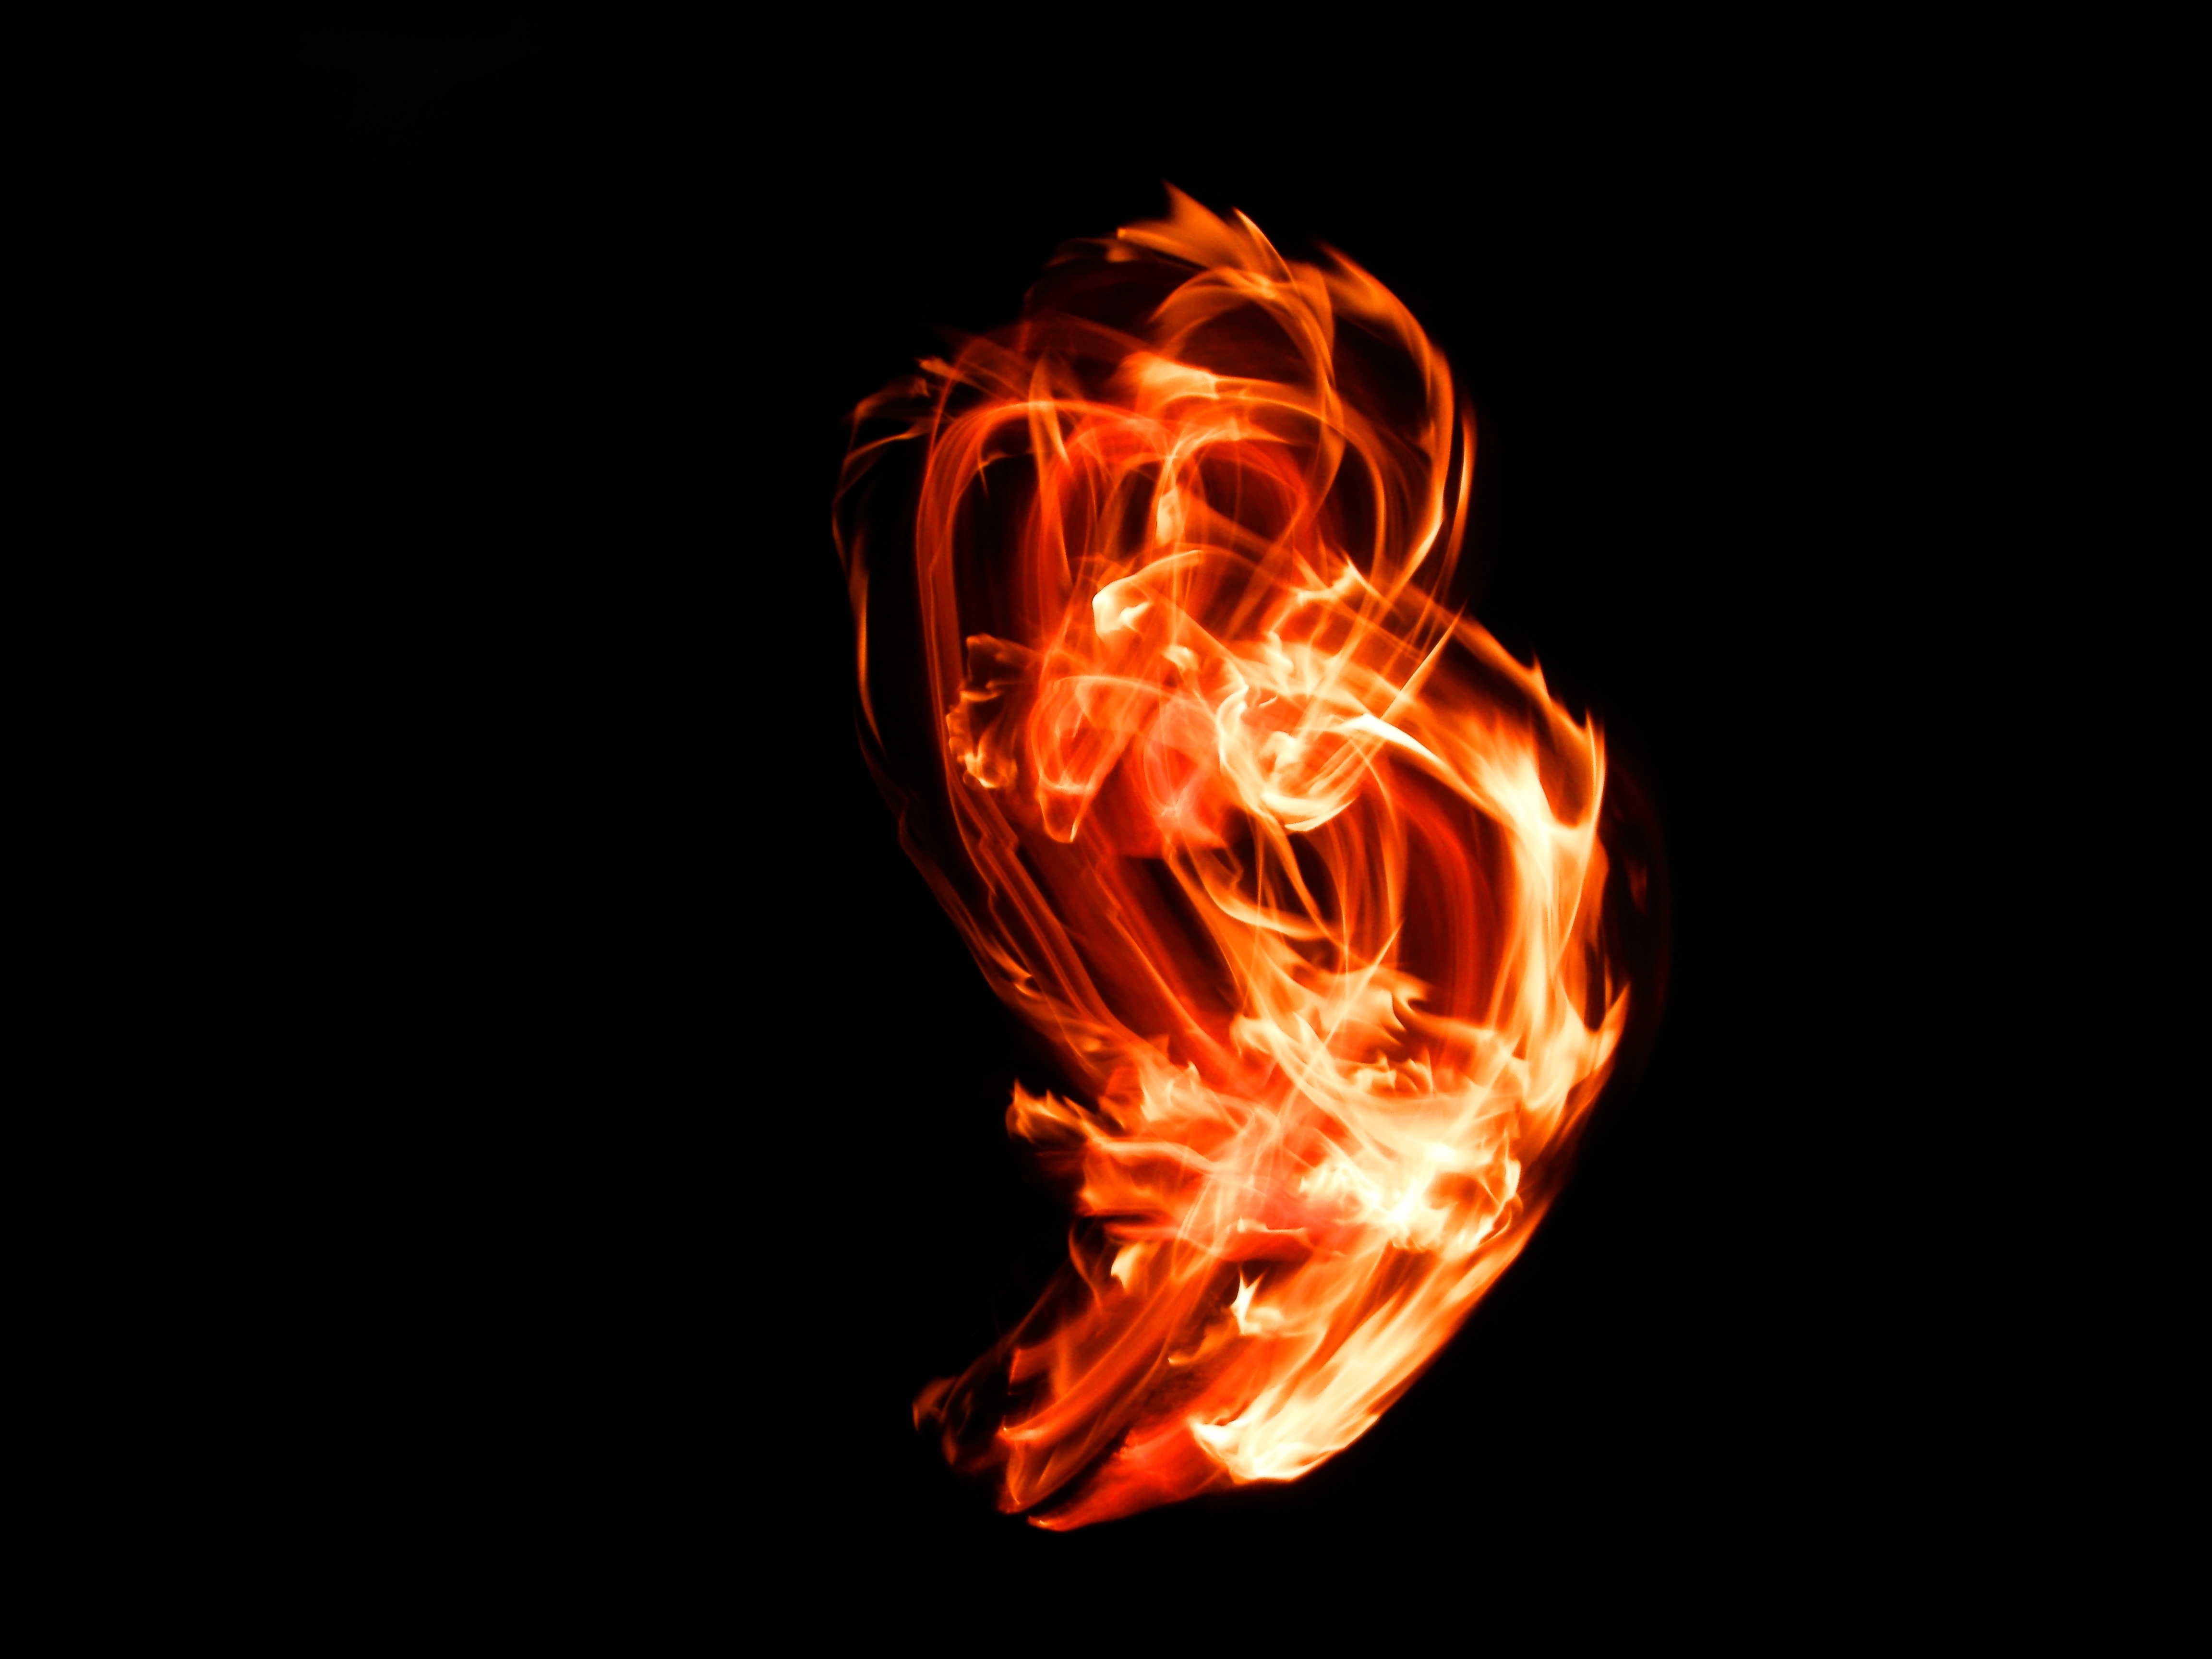
light, orange, flame, fire, darkness, lighting, at night, font, poi, long shutter speed